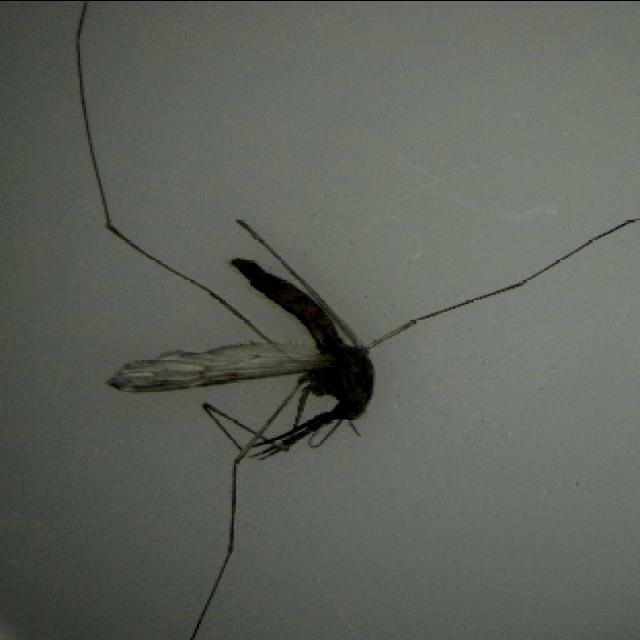
Species: anopheles_sinensis